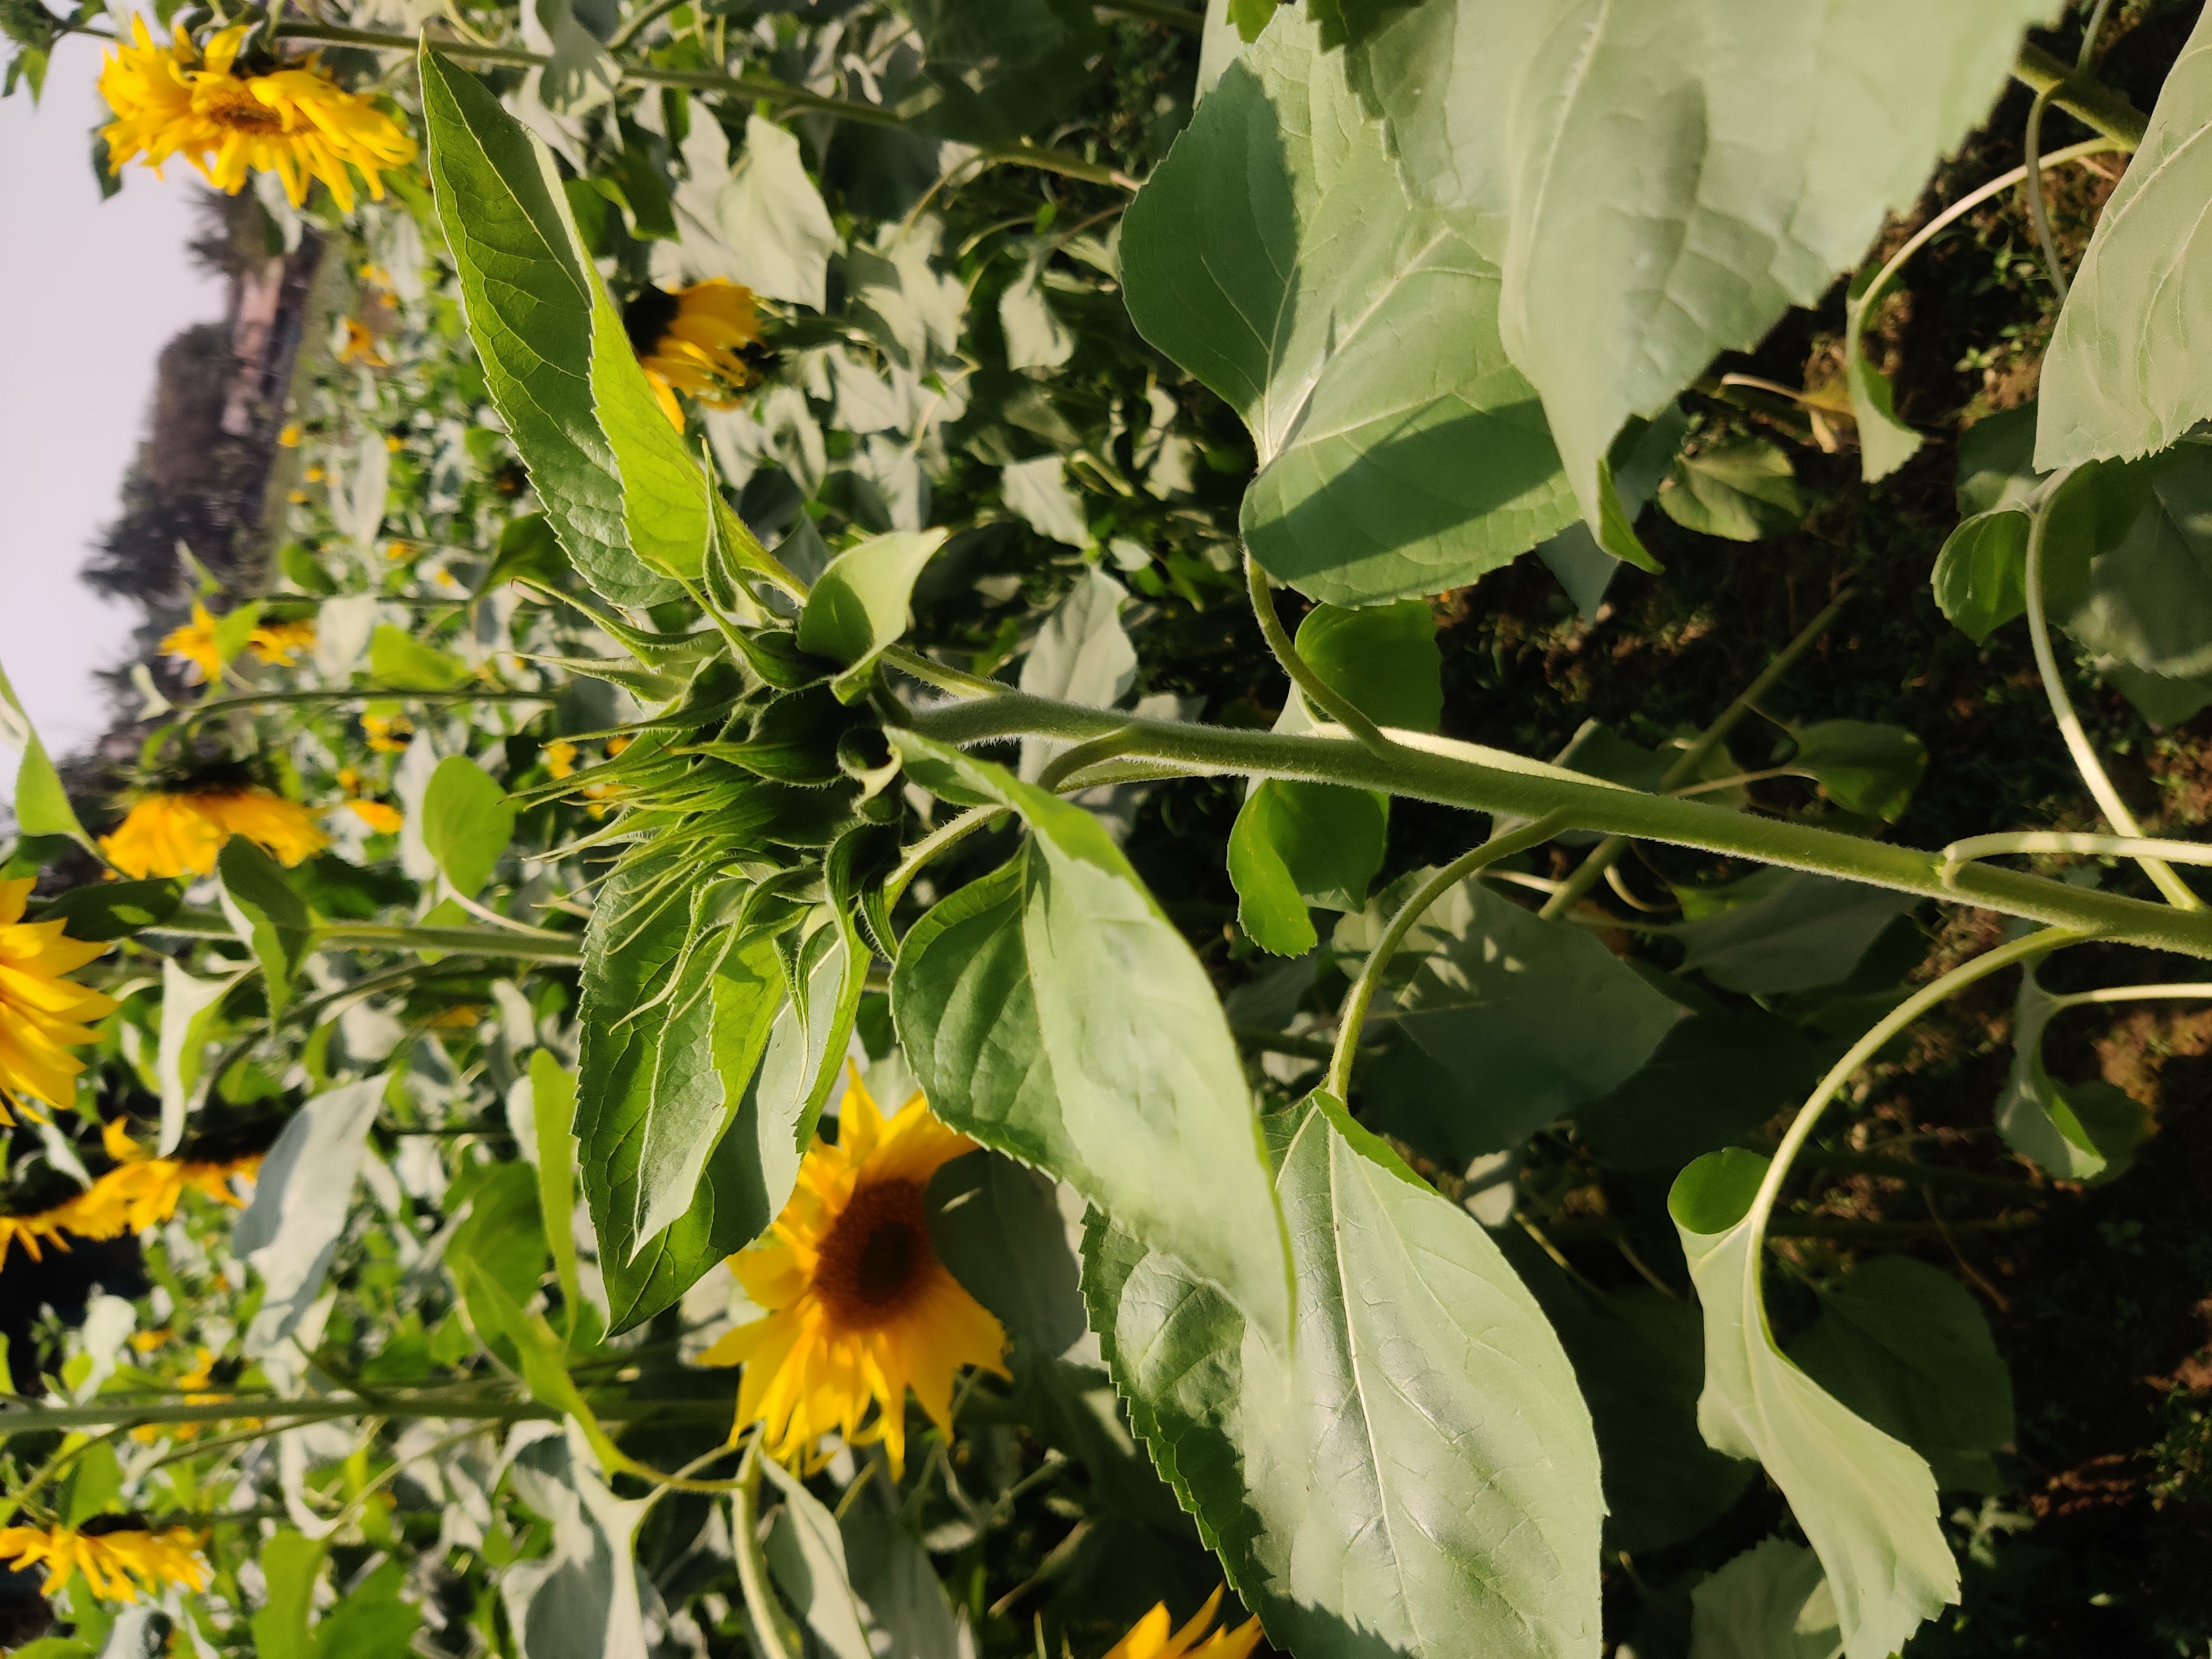
Label: Fresh_leaf